Tivoli City Park

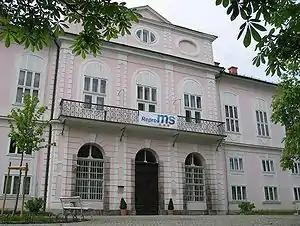
The Cekin Mansion

Cekin Mansion is a mansion on the northern edge of Tivoli Park. It houses the Museum of Contemporary History of Slovenia. The mansion was built in 1720, commissioned by Leopold Lamberg and based on plans by the Viennese Baroque architect Fischer von Erlach. Since 1951, it has housed the national museum of contemporary history.